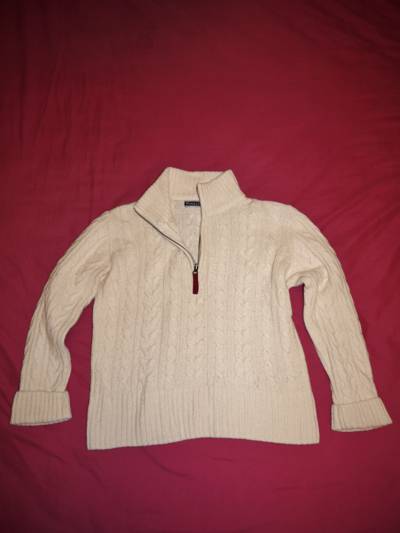
Waste category: clothes